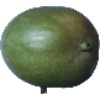
Label: mango